Dry suit

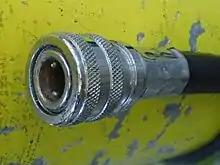
Seatec quick disconnect end fitting commonly used for most dry-suit and buoyancy compensator inflation

There are two types of low-pressure hose connections commonly used for suit inflation. These are the standard Seatec style quick release coupler, fitted with an internal Schrader valve, as also used on most diving buoyancy compensators, and the CEJN connector which allows a higher flow rate due to a larger bore through the non-return valve in the connector. This valve can allow a dangerously fast inflation rate if it jams open, and is also more likely to free-flow when disconnected. These hose connectors use incompatible valve fittings, but it is usually possible to swap the fitting on the inflator valve to accept the alternative hose end fitting. Both types of BCD and dry suit low pressure inflator hoses are supplied with a standard fitting for connection to a scuba regulator first stage low-pressure port.